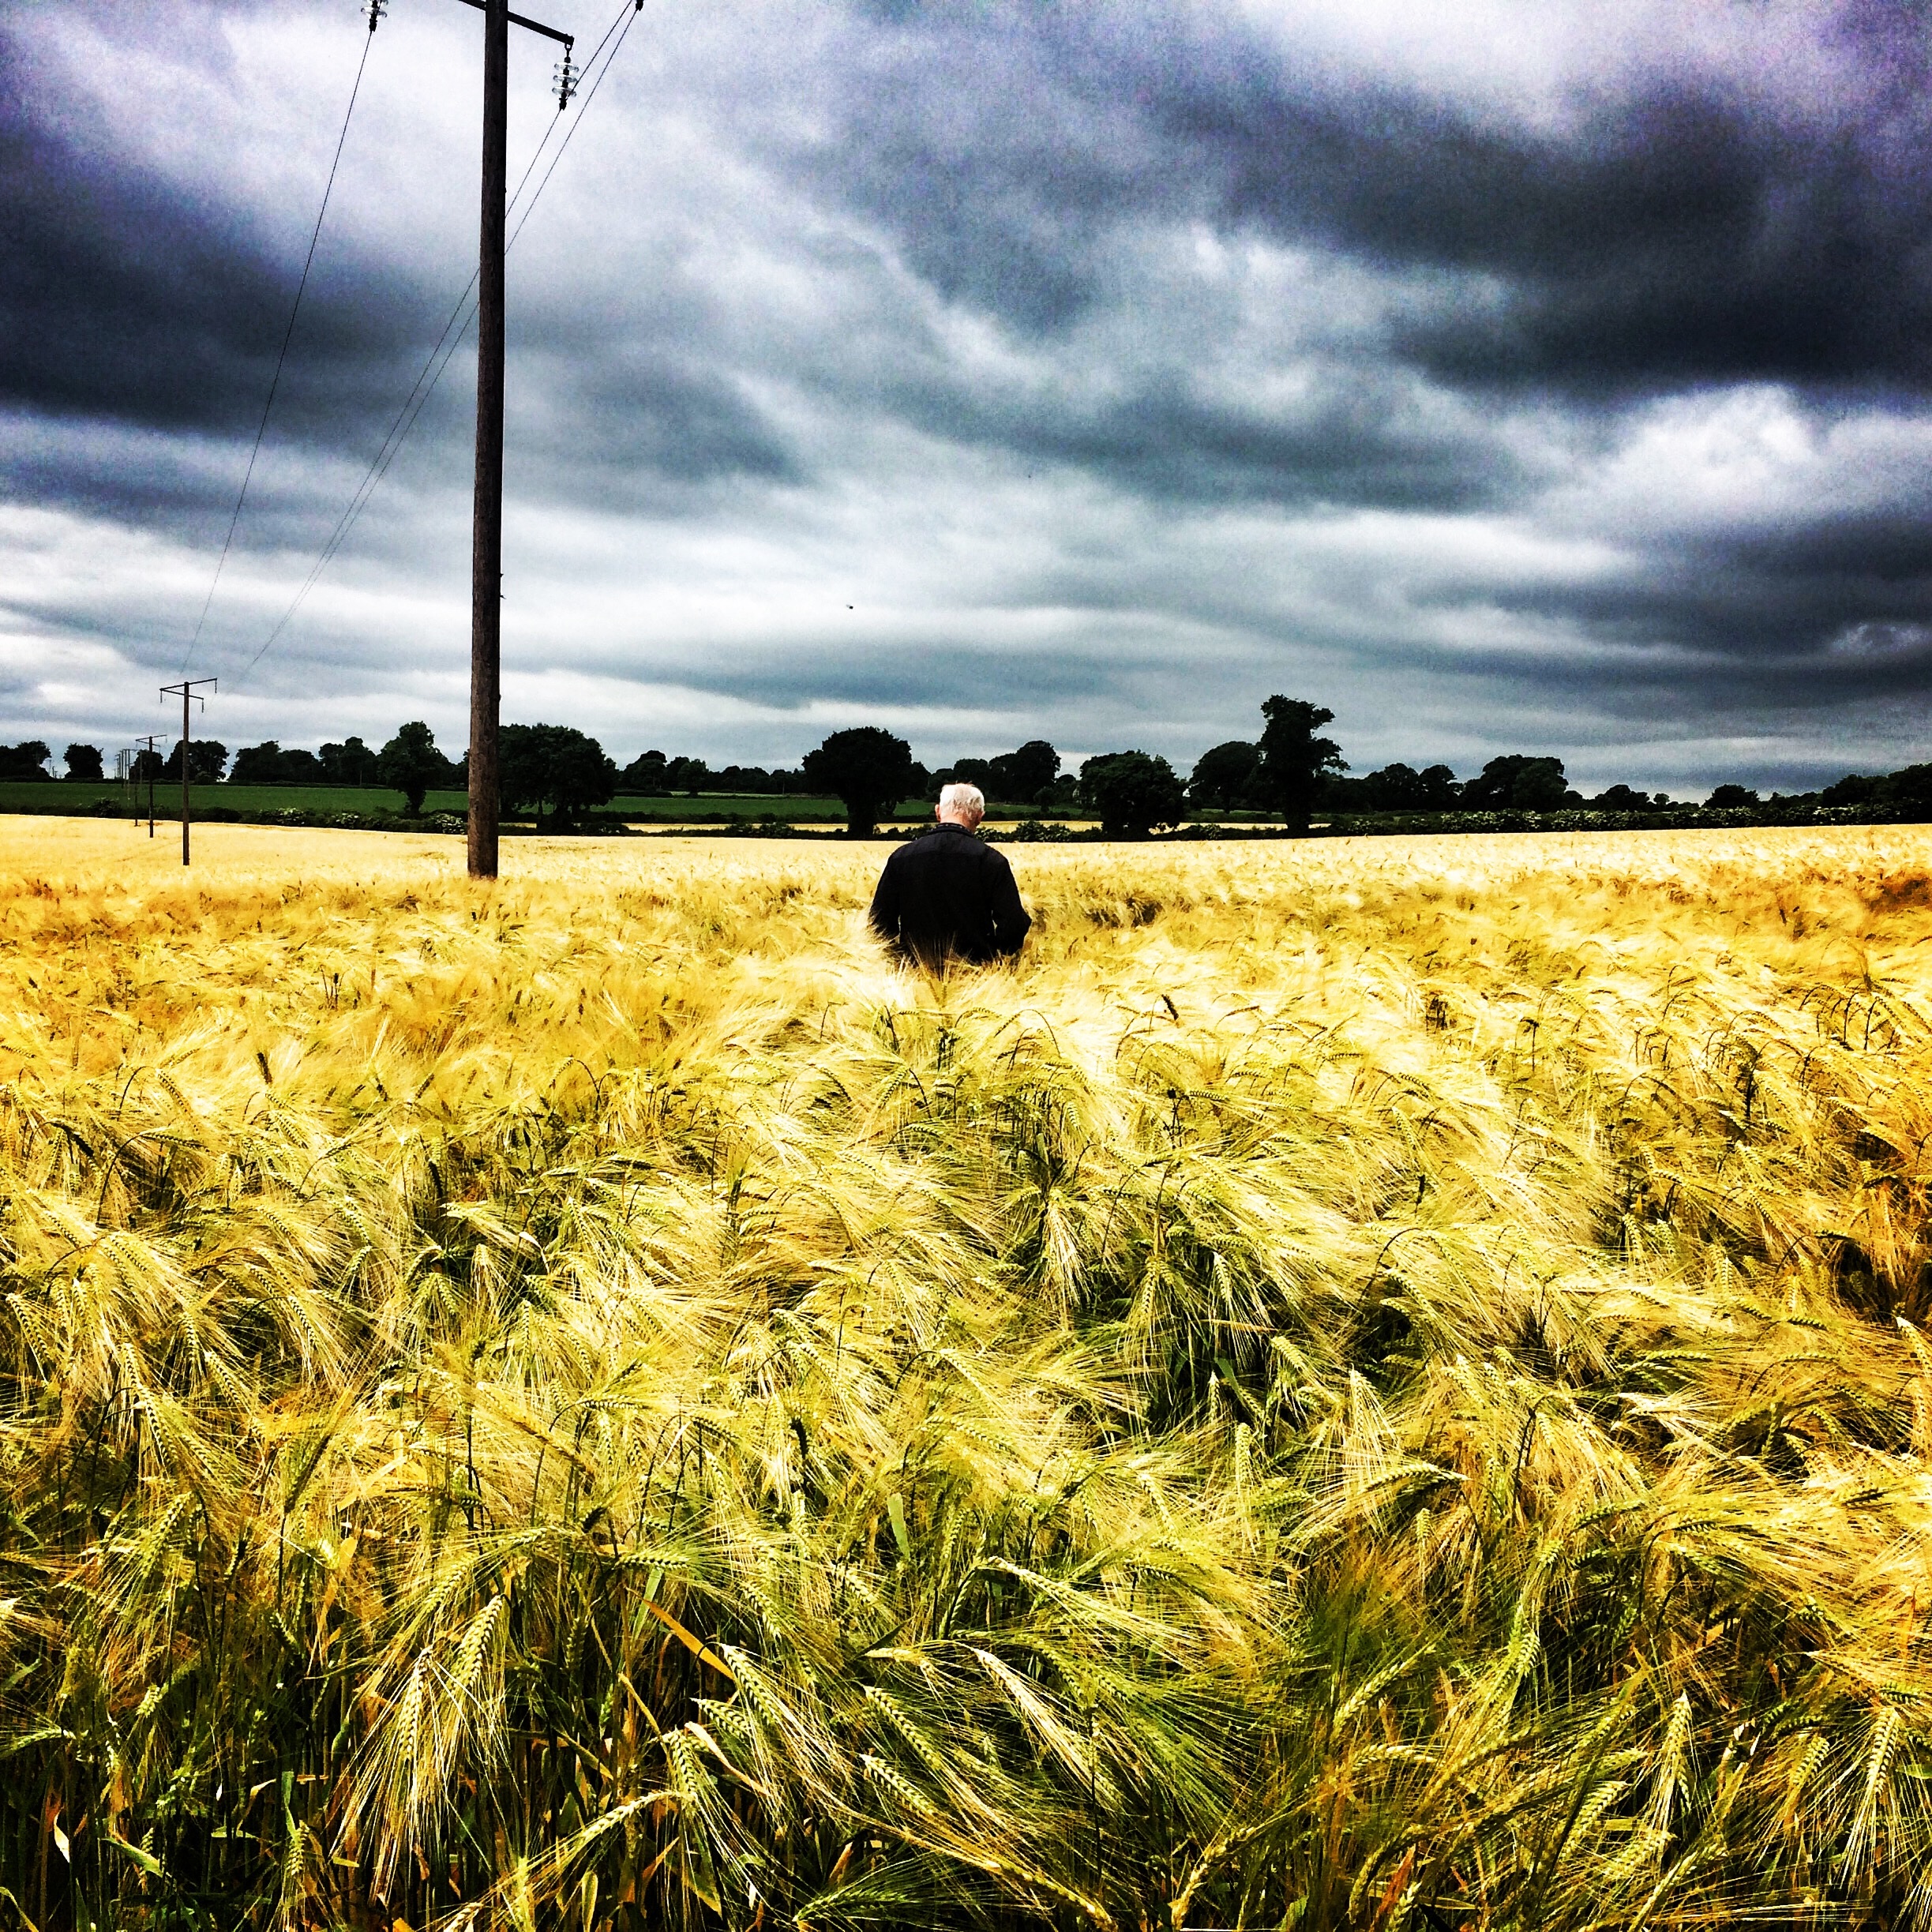
landscape, tree, grass, plant, sky, sunset, field, wheat, prairie, sunlight, morning, wind, food, harvest, produce, crop, agriculture, rural area, flowering plant, grass family, land plant